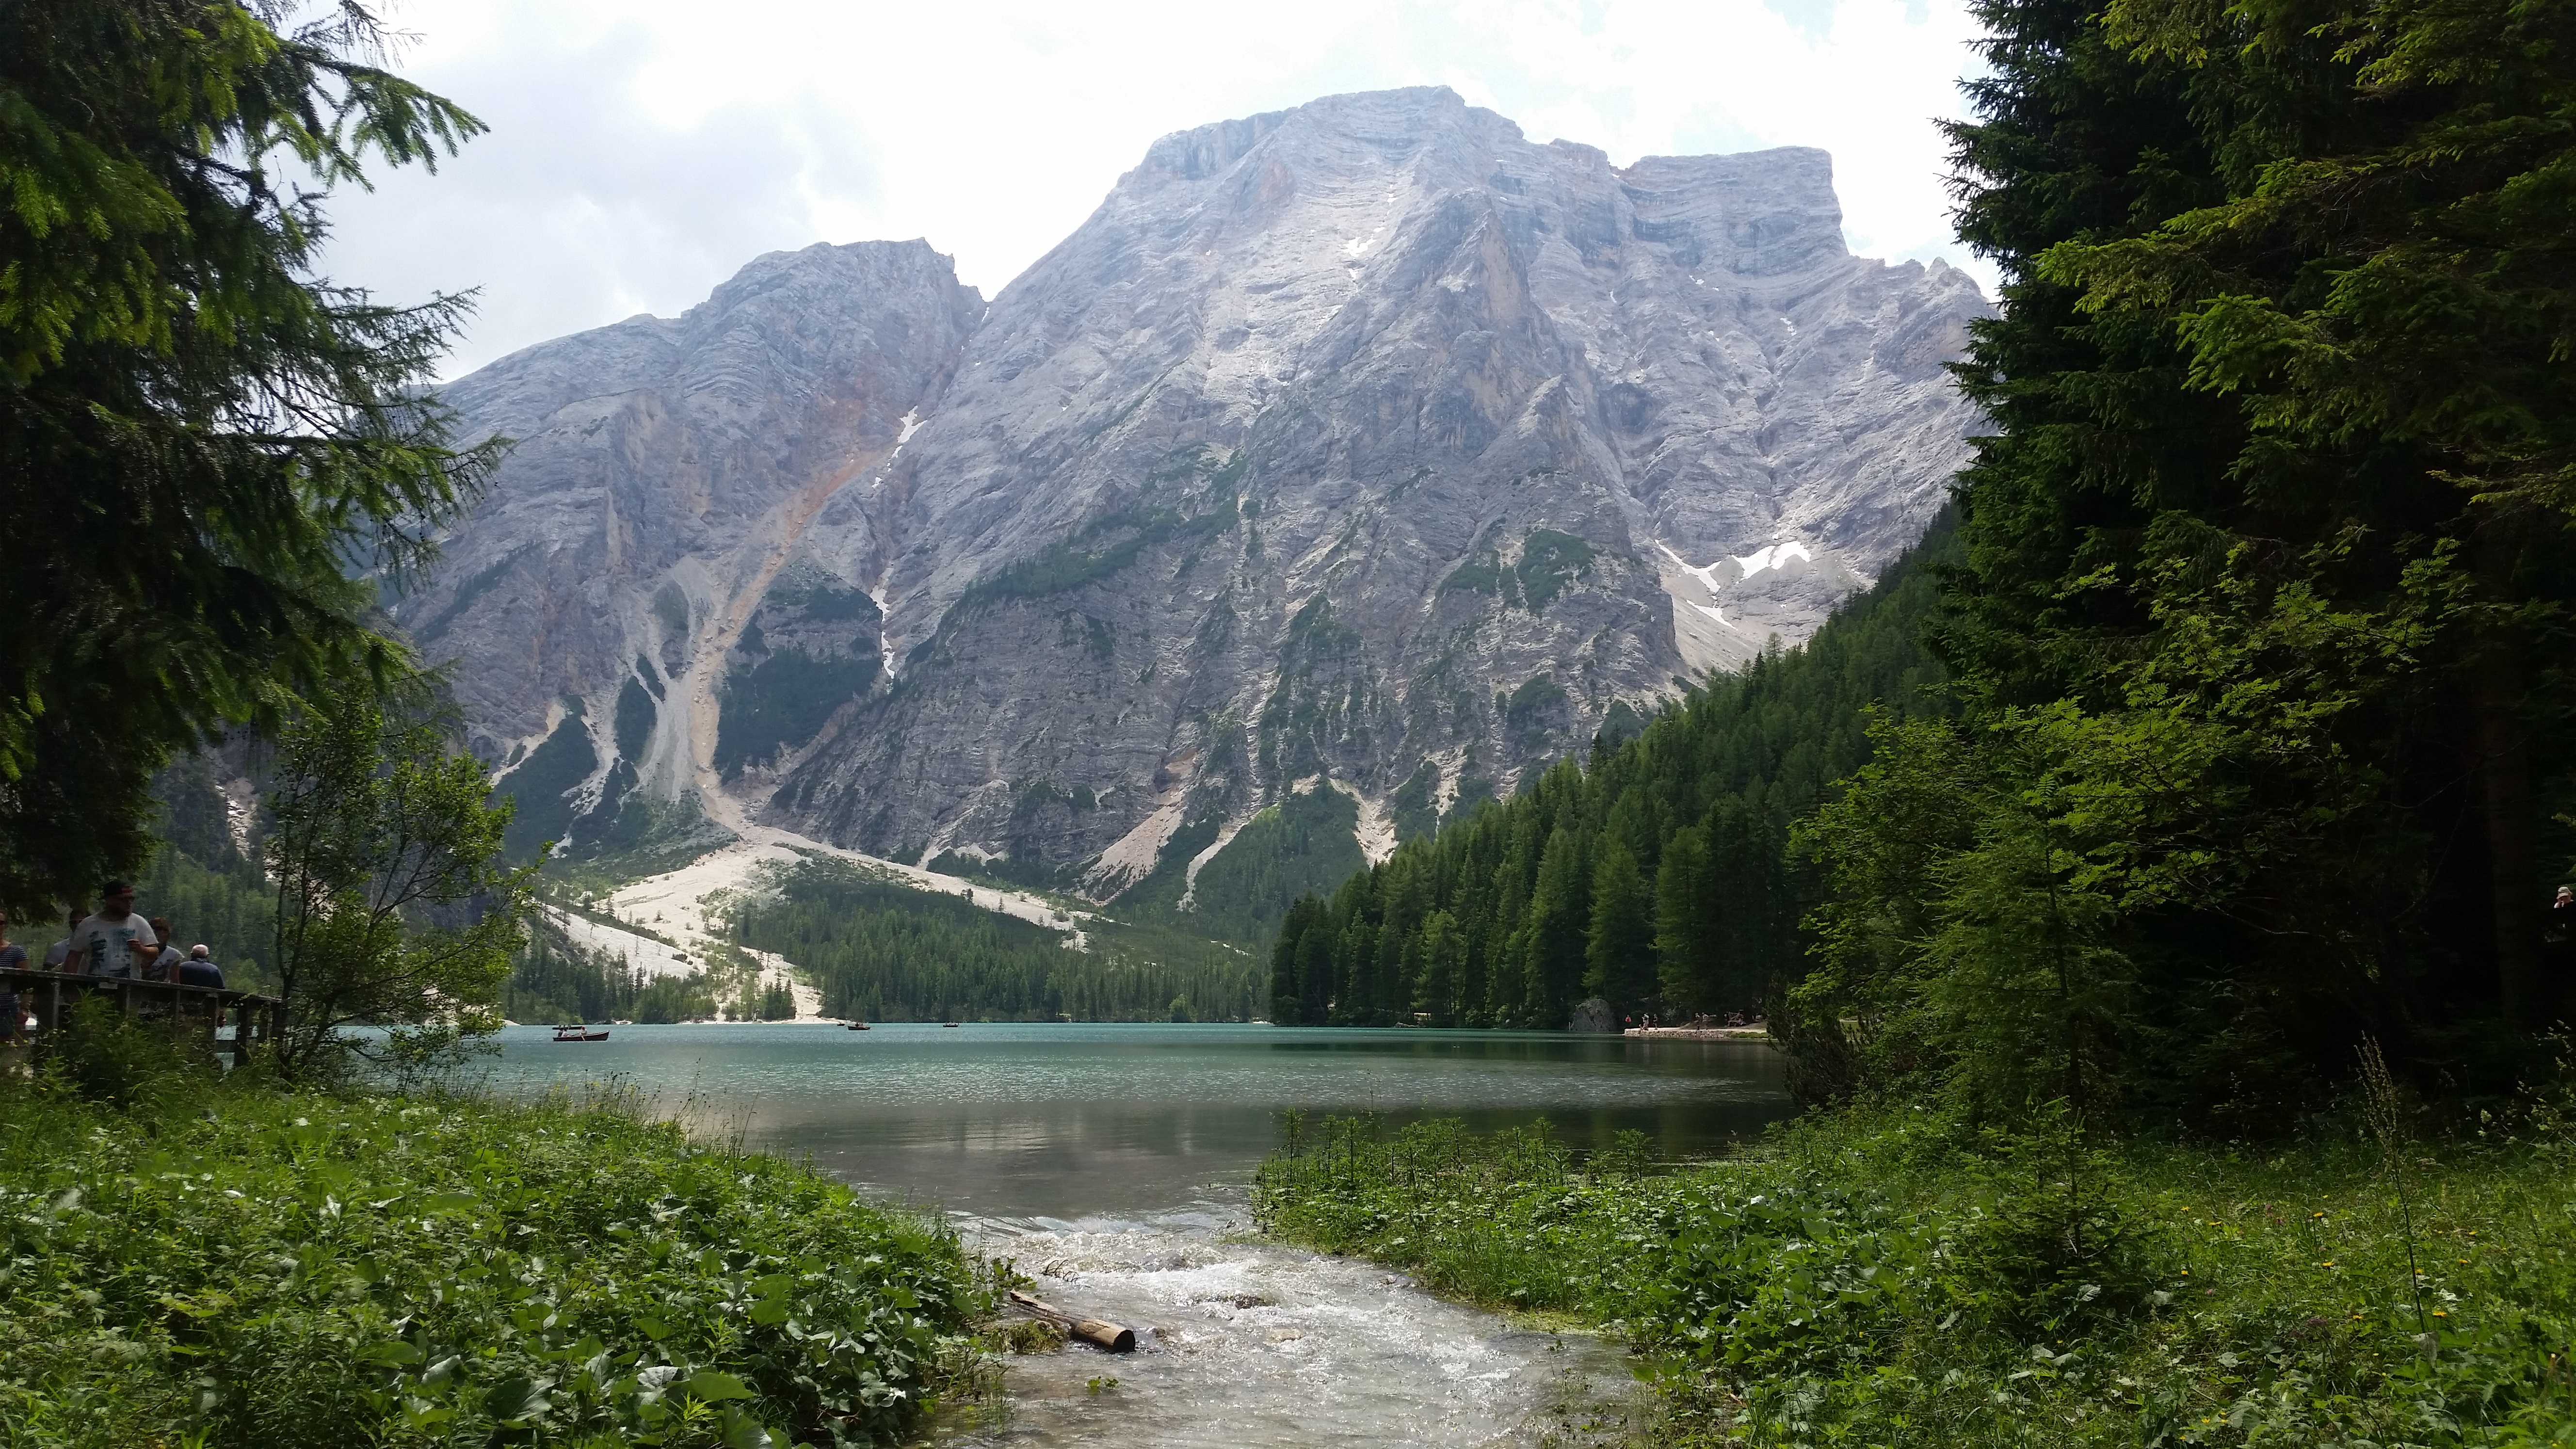
landscape, water, nature, forest, wilderness, mountain, lake, river, valley, mountain range, green, flow, park, holiday, italy, fjord, reservoir, national park, trees, mountains, alps, plateau, beautiful, bach, idyll, water feature, tyrol, landform, tarn, mountain pass, braies lake, geographical feature, mountainous landforms